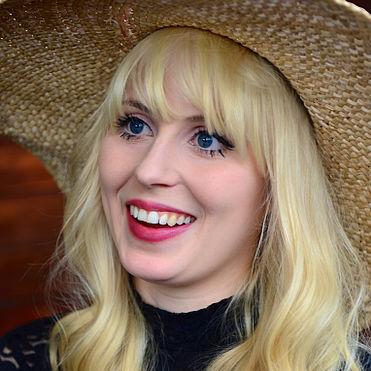
Age: 24